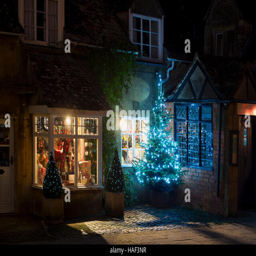
christmas tree with lights outside a shop at night .